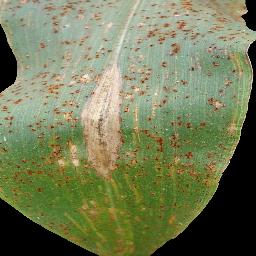
Label: Corn_(Maize)___Common_Rust